Music history of the United States

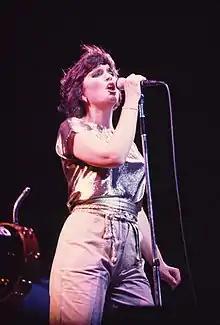
Linda Ronstadt was awarded the Latin Grammy Lifetime Achievement Award by The Latin Recording Academy in 2011.

The 1950s also saw the widespread popularization of gospel music, in the form of powerful singers like Mahalia Jackson. Gospel first broke into international audiences in 1948, with the release of Jackson's "Move on Up a Little Higher", which was so popular it could not be shipped to record stores fast enough. As the music became more mainstream in the later part of the decade, performers began adding influences from R&B to make a more palatable and dance-able sound. Early in the next decade, the lyrics were secularized, resulting in soul music. Some of soul's biggest stars began performing in the 1950s gospel scene, including Sam Cooke, Dinah Washington, Dionne Warwick and Aretha Franklin.